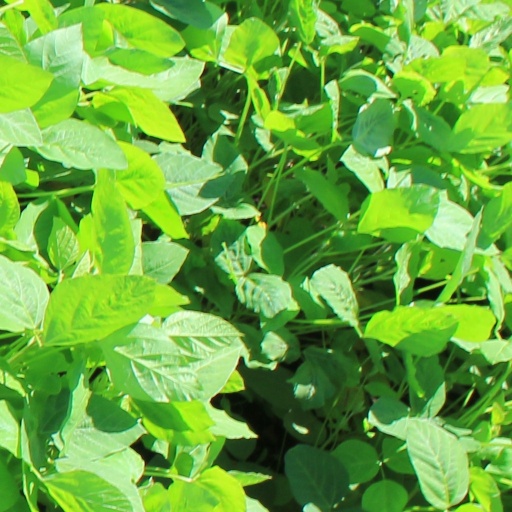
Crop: soybean